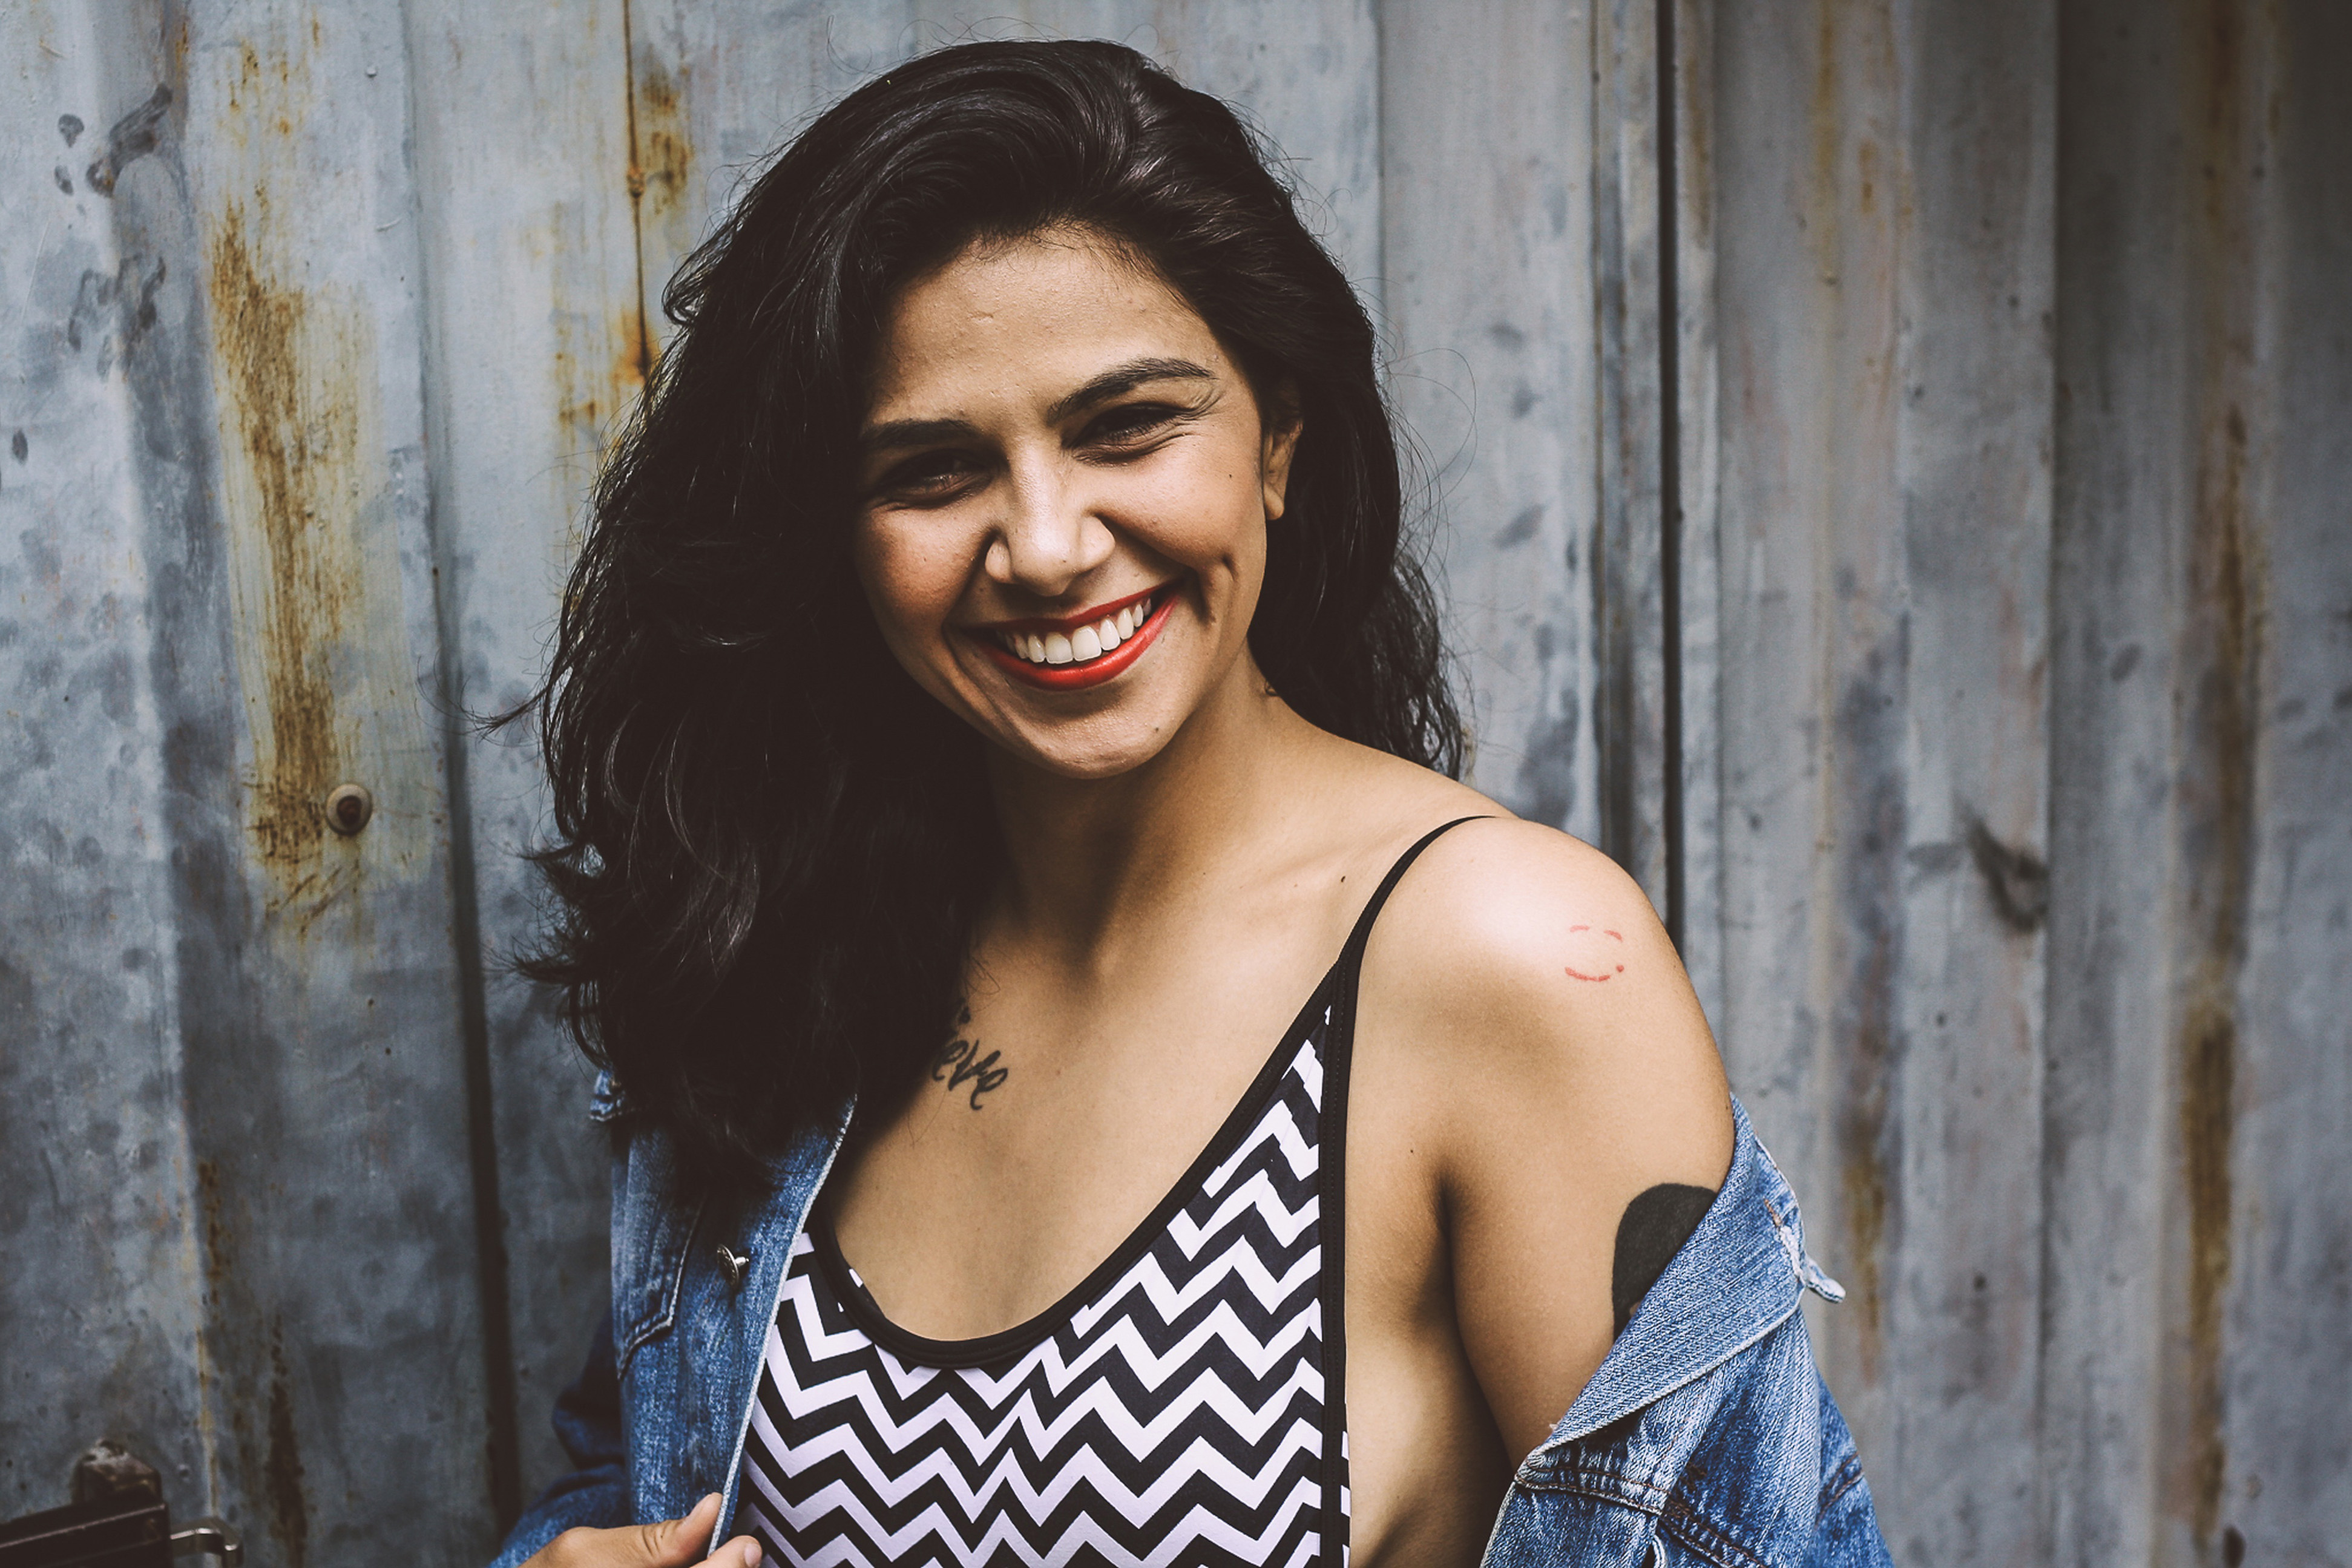
hair, face, facial expression, beauty, lip, blue, smile, red, skin, photo shoot, yellow, hairstyle, black hair, wall, fashion, model, shoulder, long hair, brown hair, eye, photography, dress, cool, mouth, portrait photography, pattern, neck, sleeveless shirt, happy, flash photography, trunk, top, style, laugh